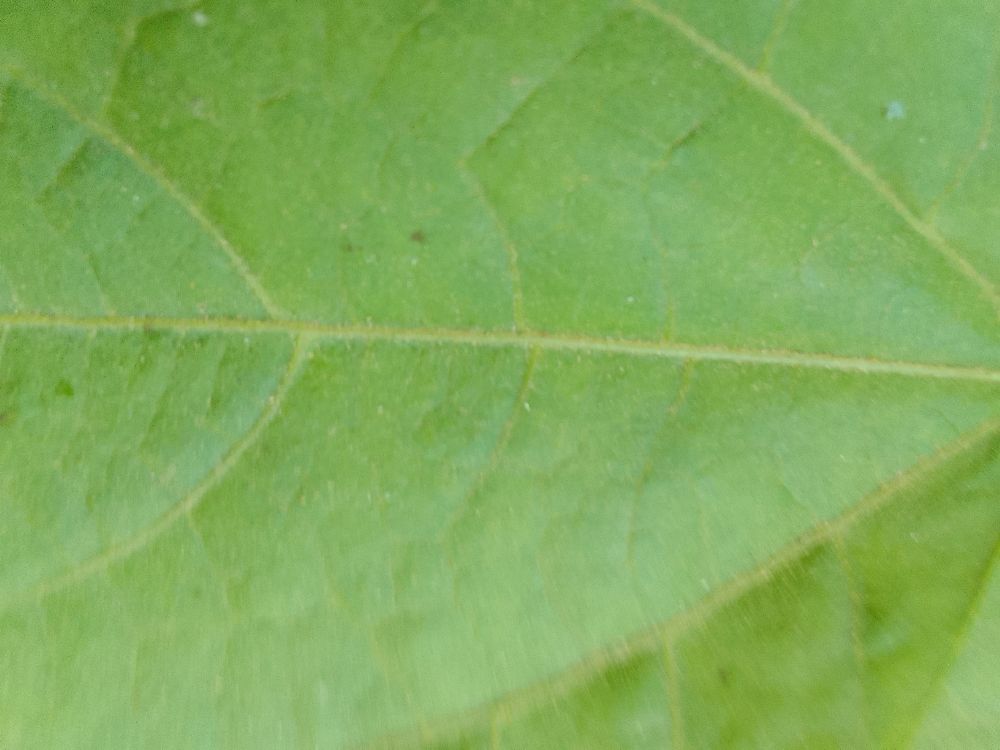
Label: healthy